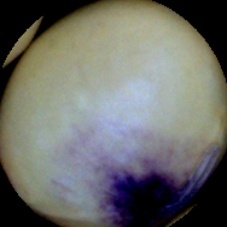
Label: Spotted